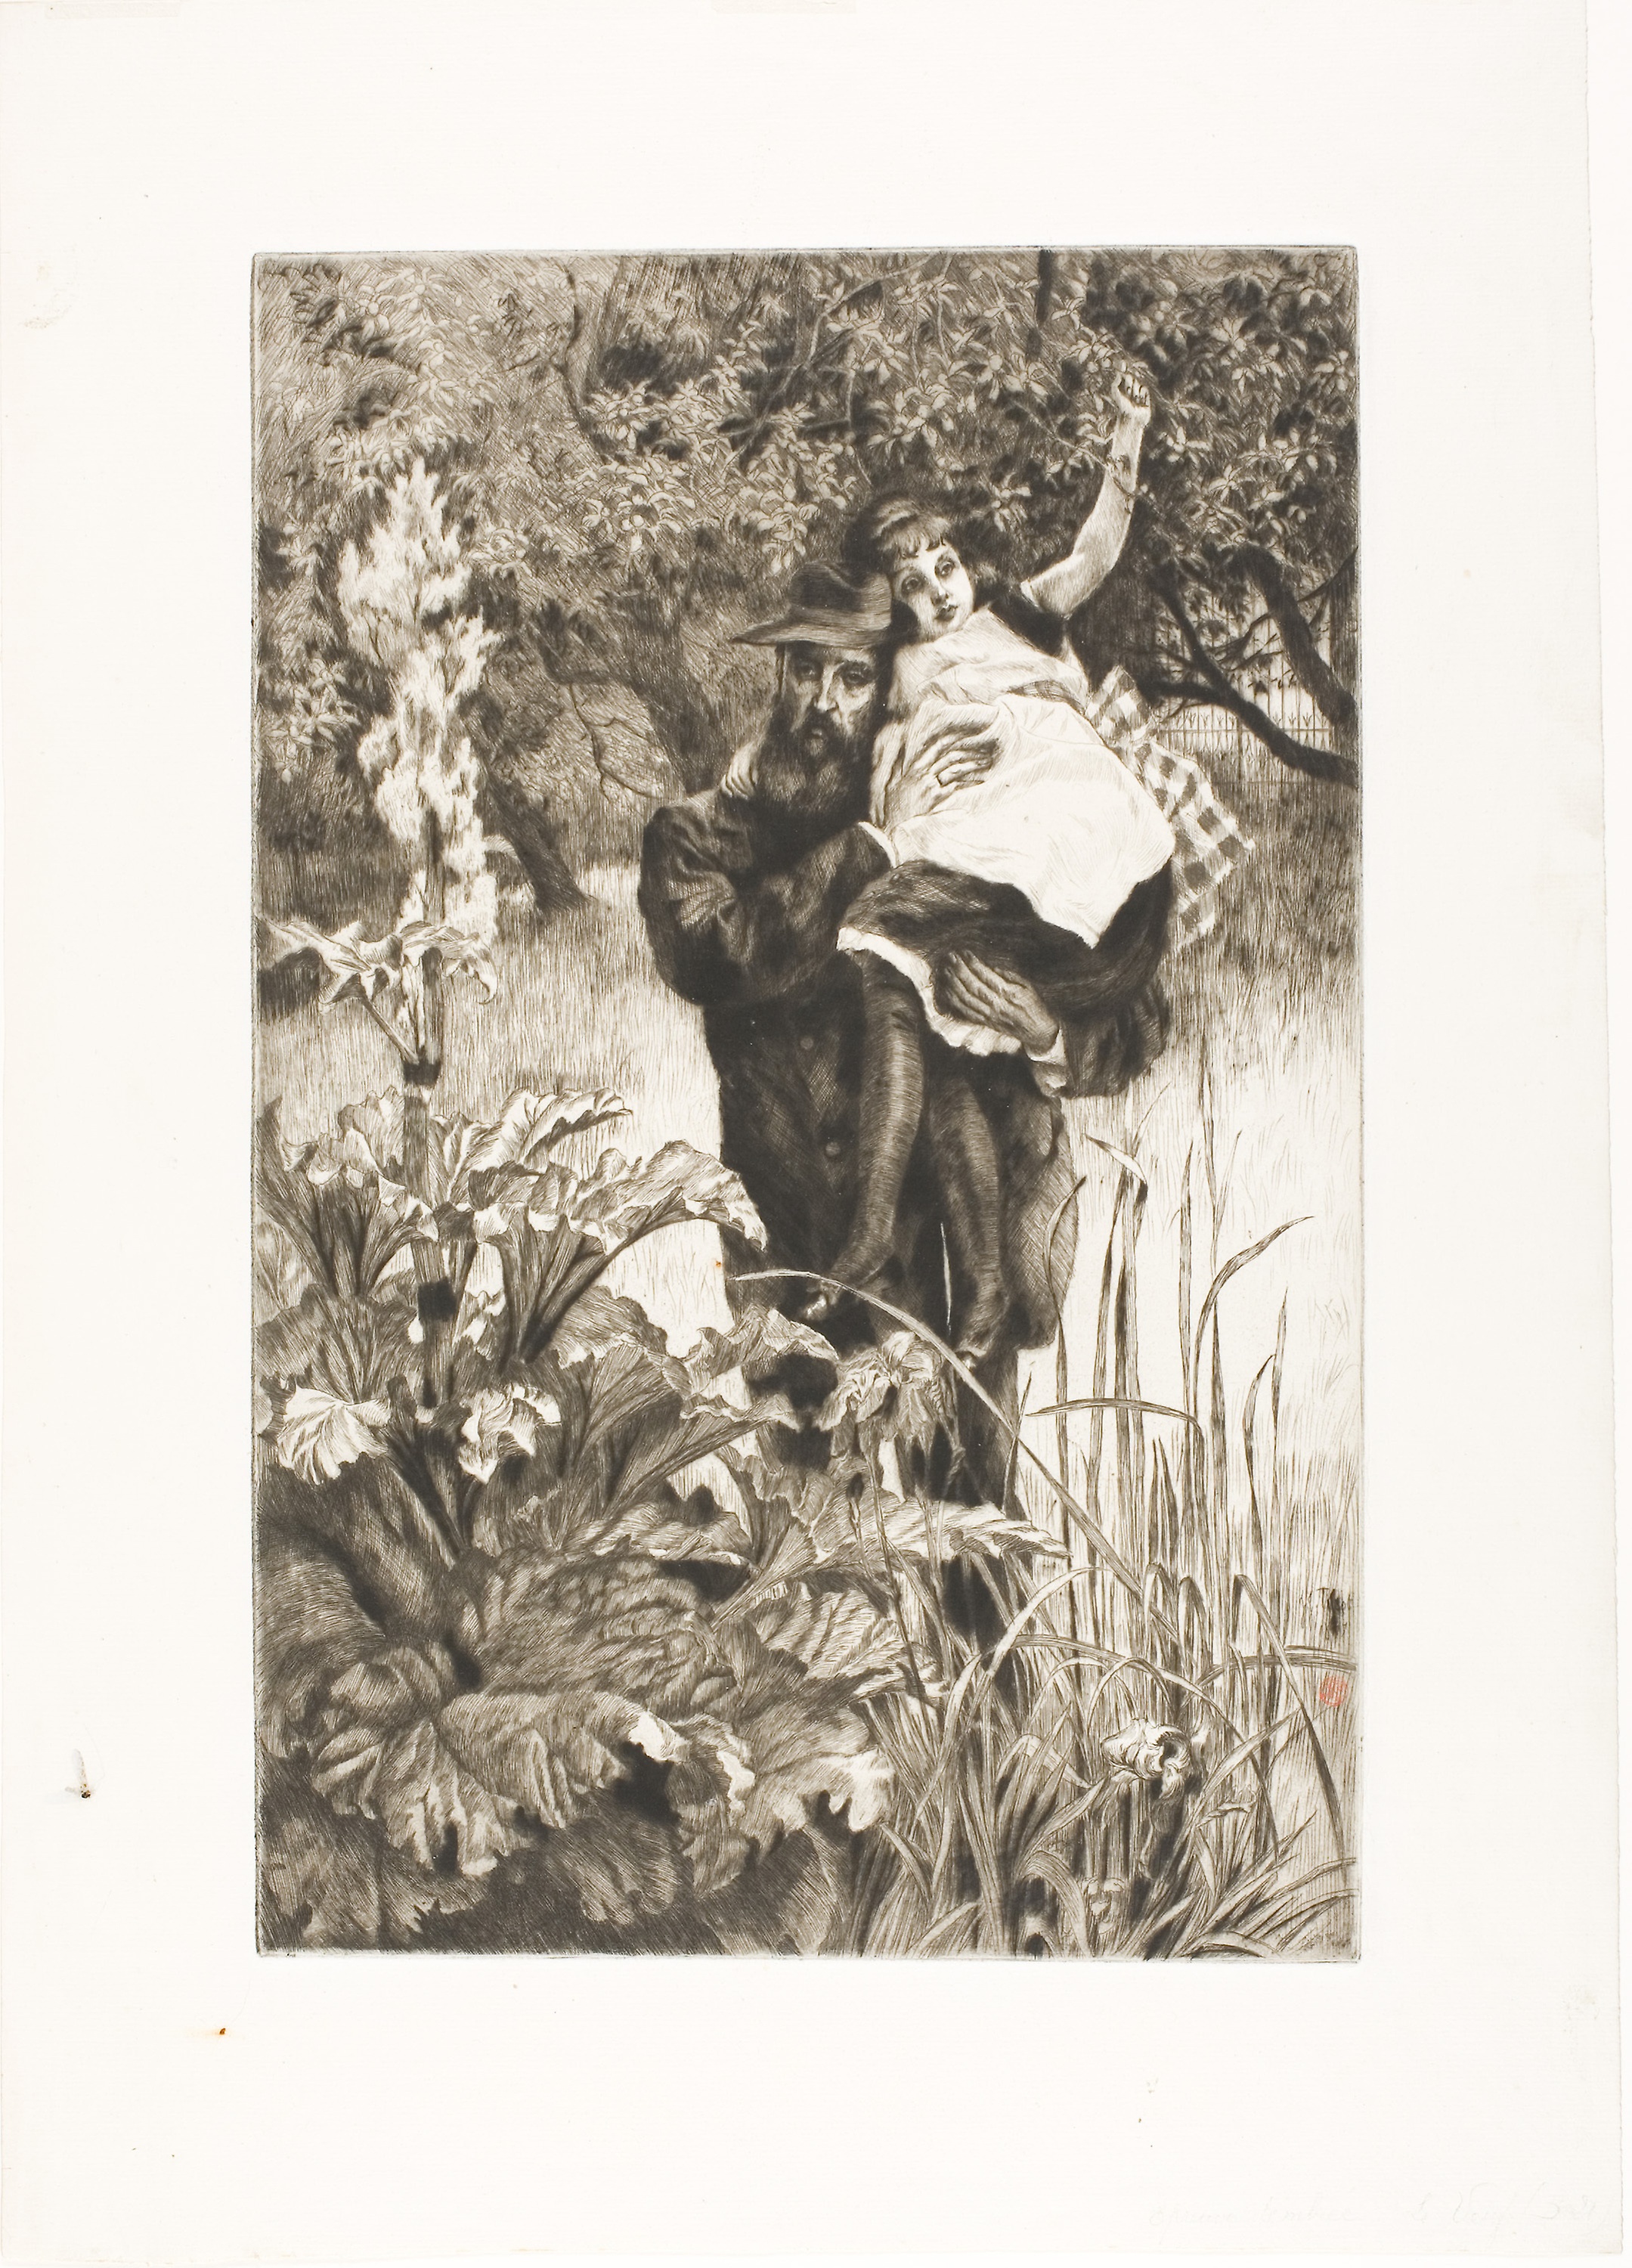
fauna, picture frame, black and white, cattle like mammal, deer, reindeer, stock photography, art, tree, illustration